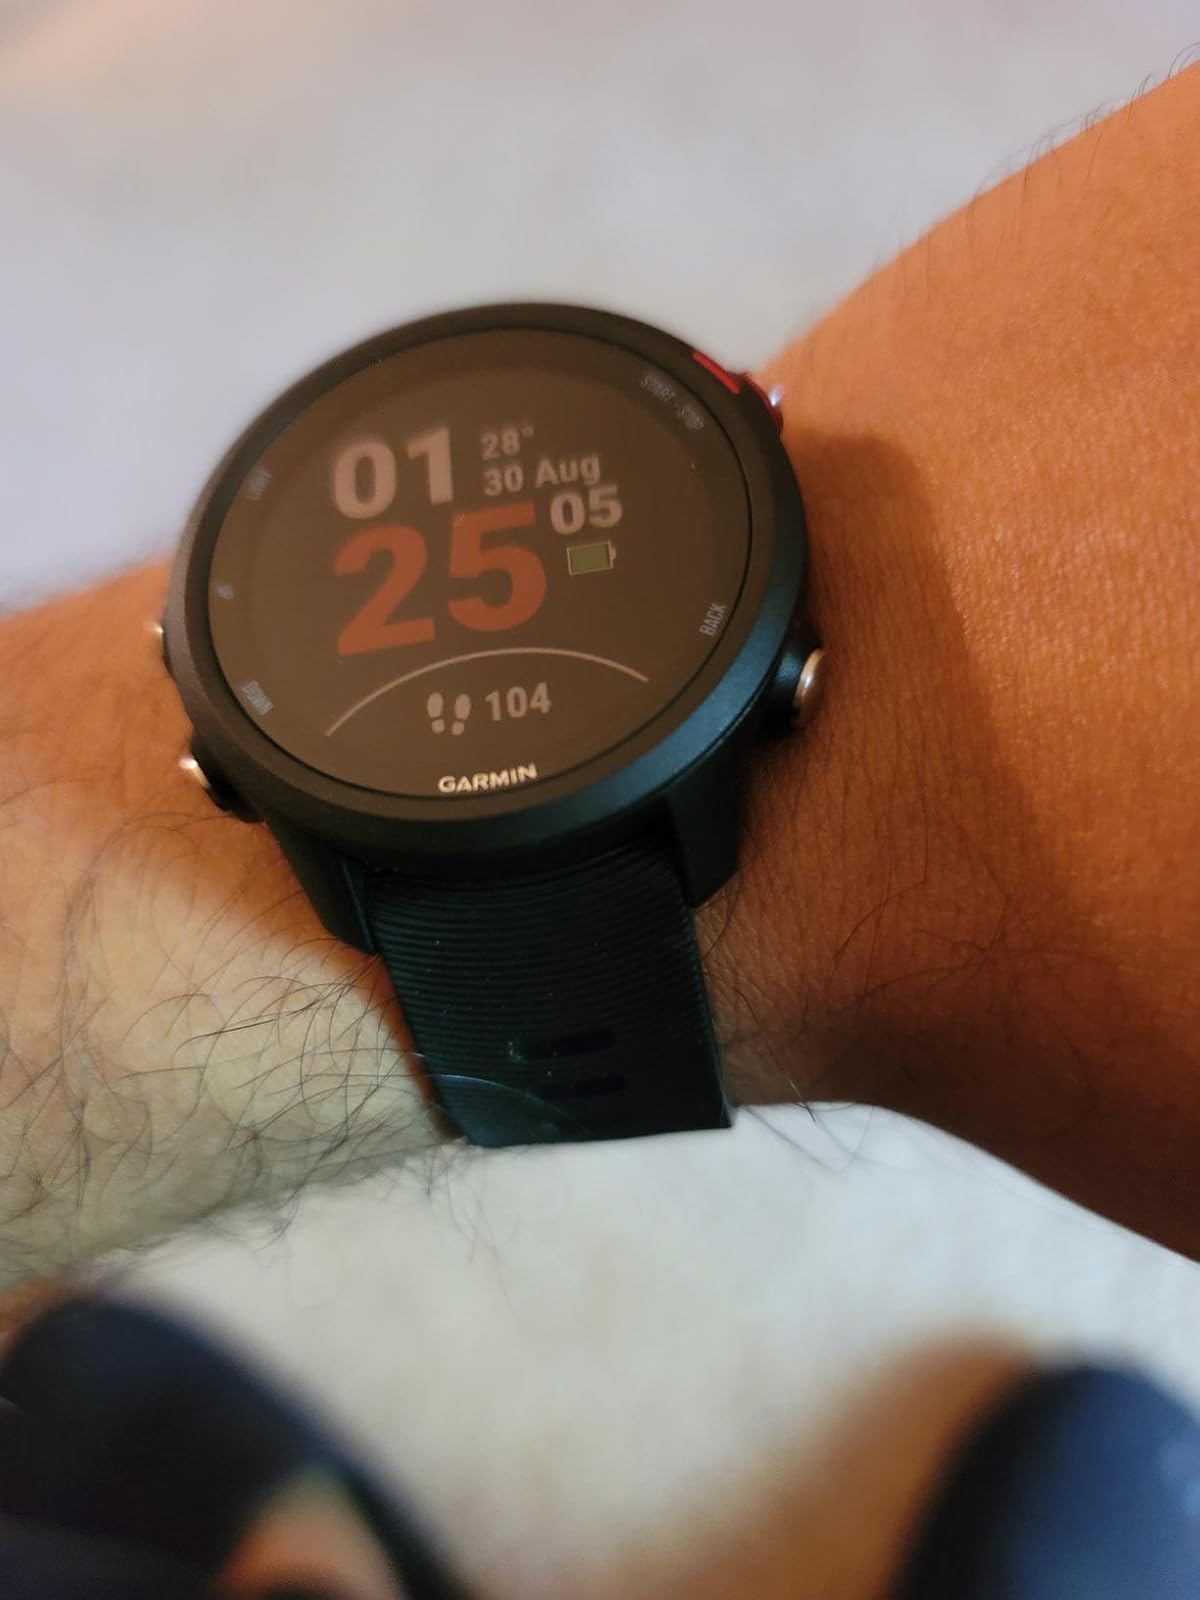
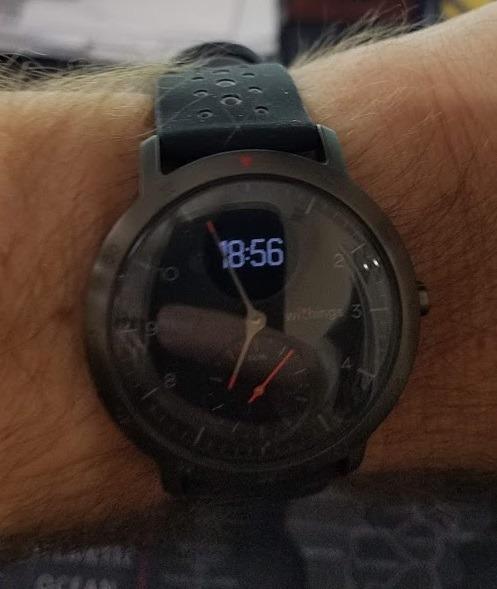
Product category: smartwatch
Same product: no